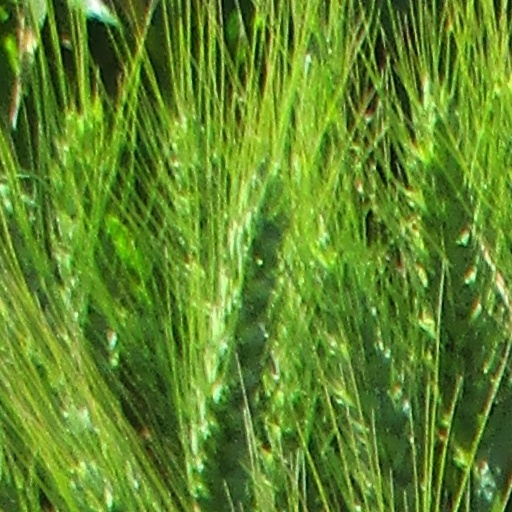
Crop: wheat